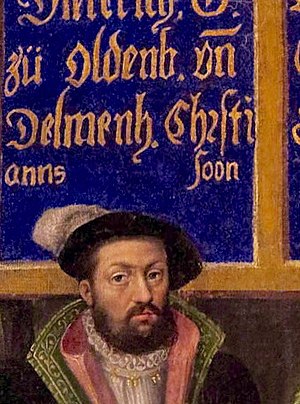
Didrik den Lykkelige
Didrik den Lykkelige af Oldenburg var greve af Oldenburg fra 1423 til 1440.